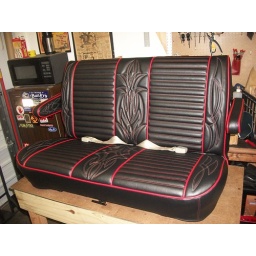
Hot rod seat in black and red. Red and white pinstripe stitching